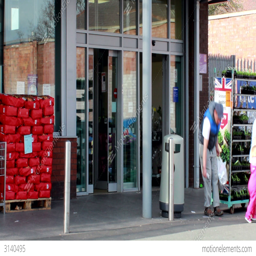
front door of the supermarket .